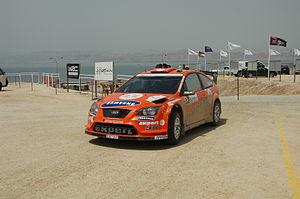
Le rallye de Jordanie est un rallye ayant compté pour le Championnat du monde des rallyes entre 2008 et 2011. Il faisait auparavant et depuis 2012 partie du Championnat du Moyen-Orient des rallyes.